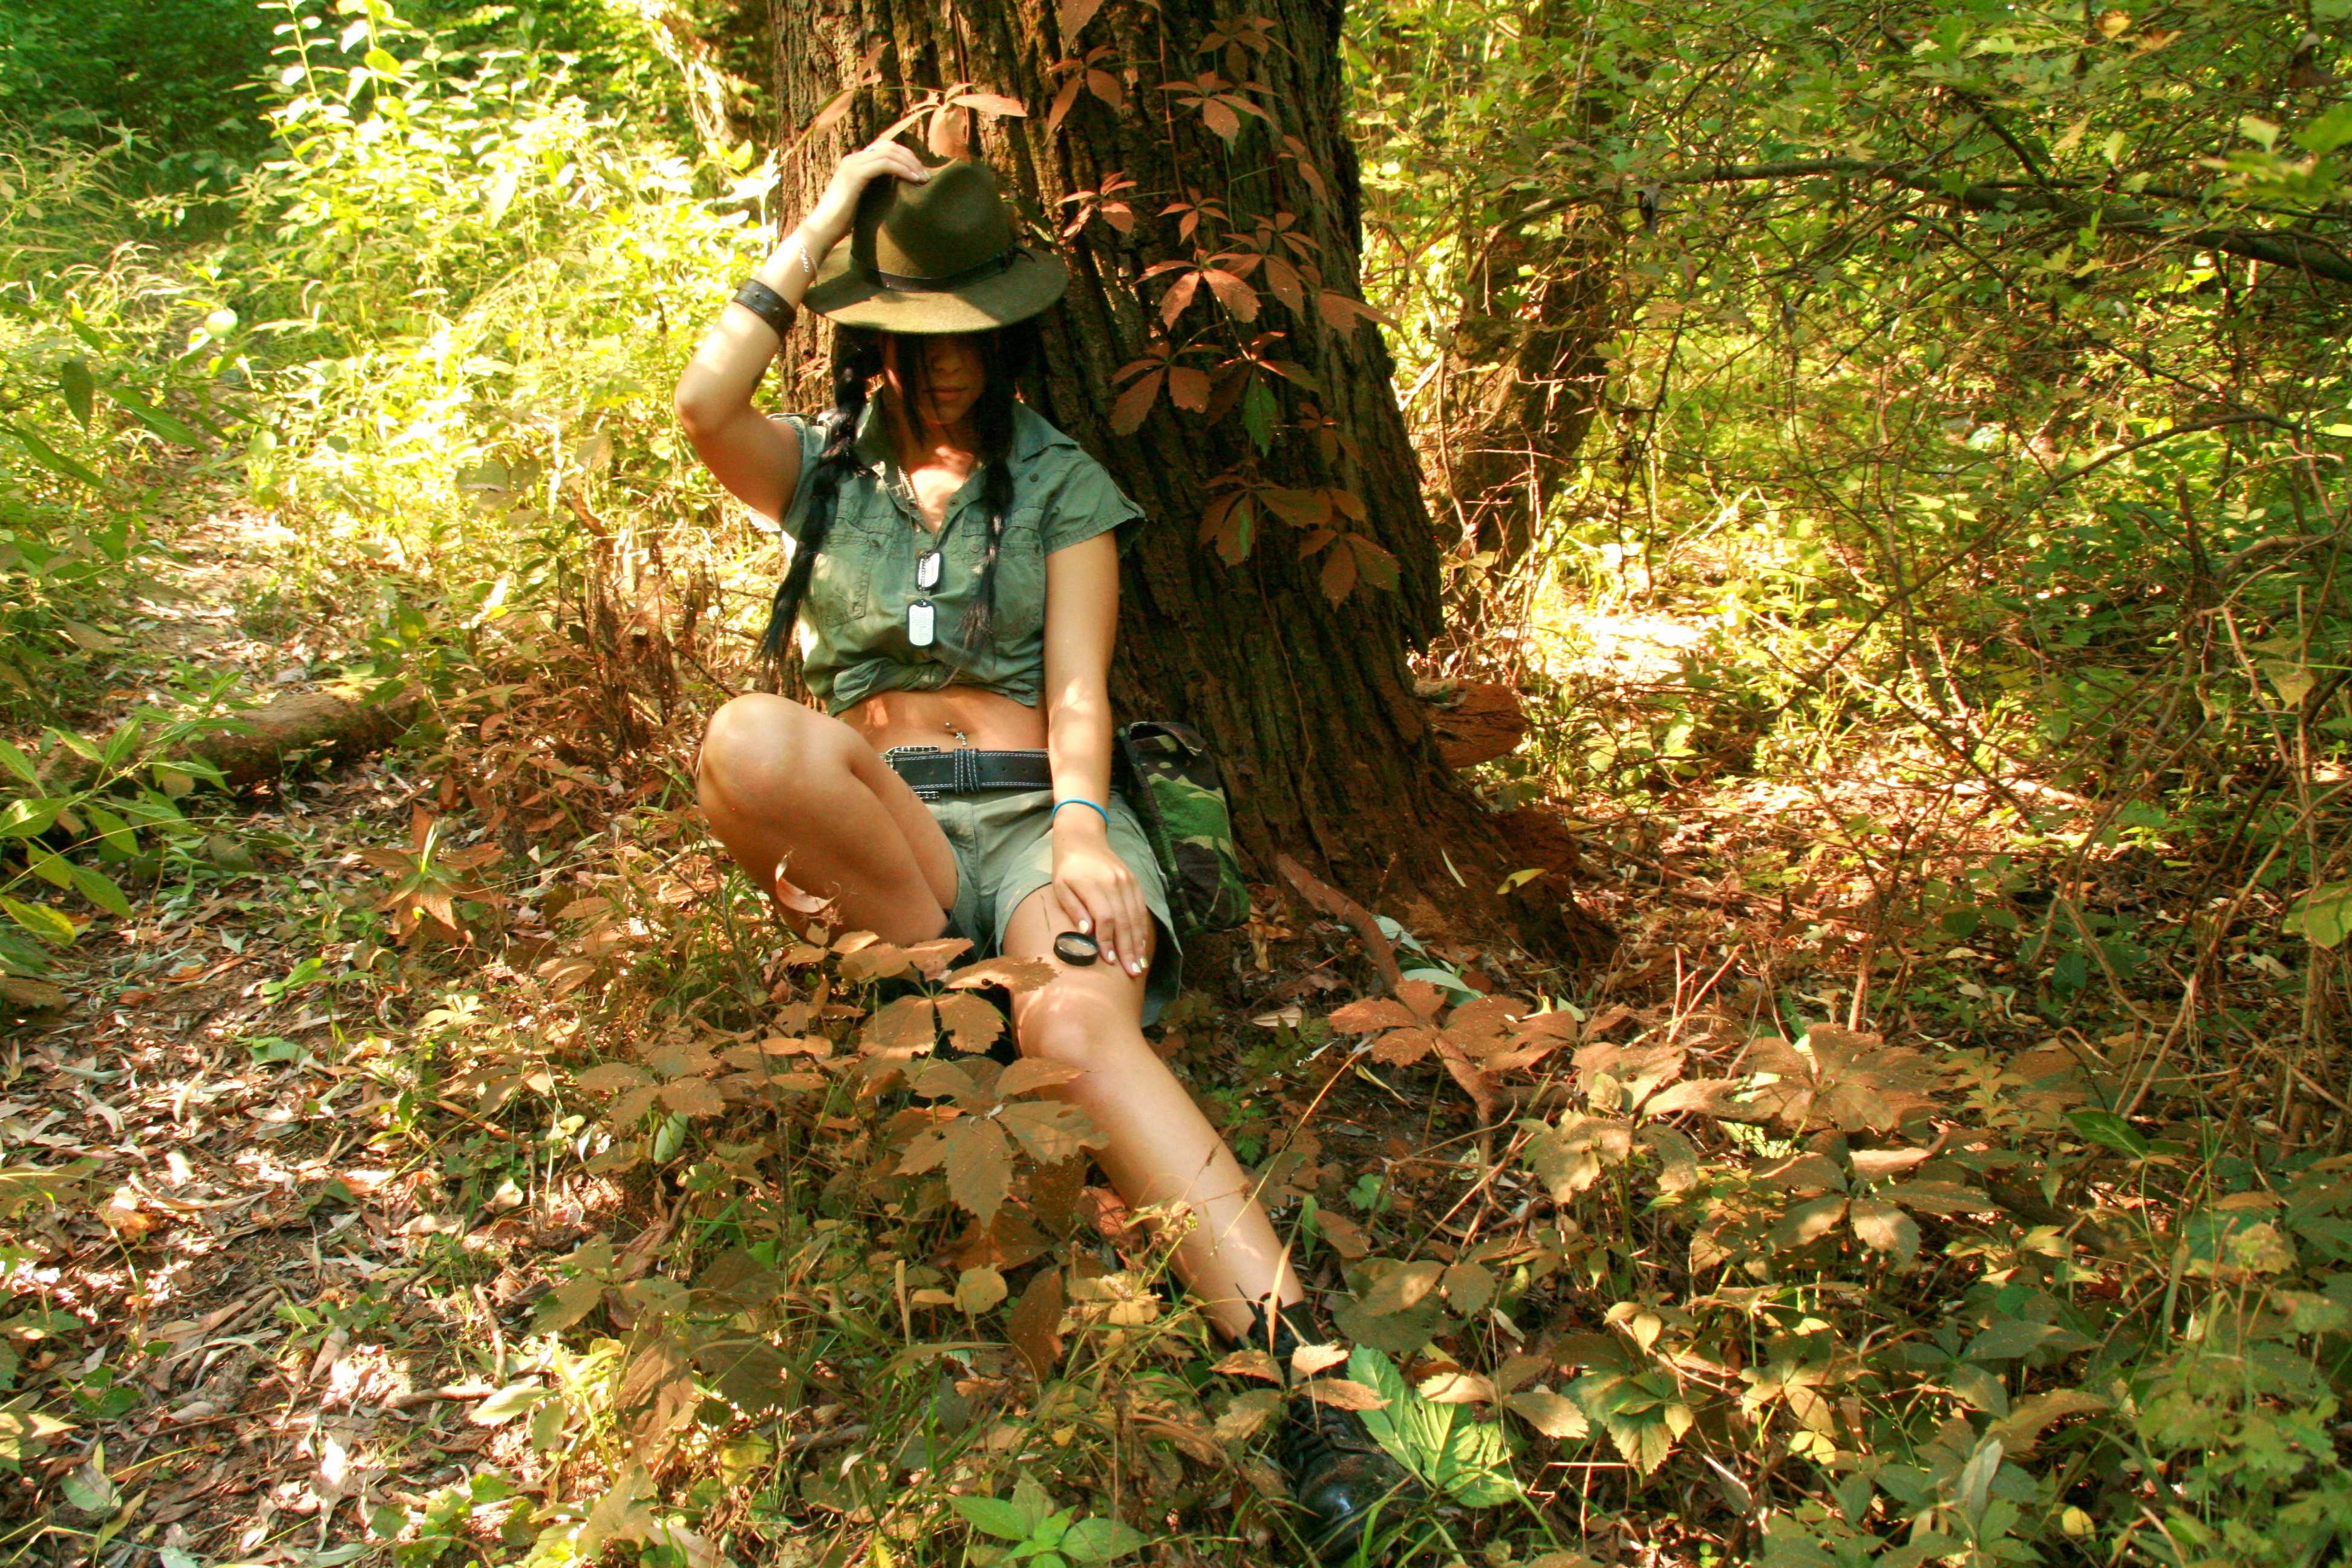
tree, nature, forest, wilderness, walking, girl, trail, sunlight, leaf, adventure, green, jungle, autumn, explorer, season, rainforest, woodland, habitat, hats, natural environment, woody plant